ACMI (museum)

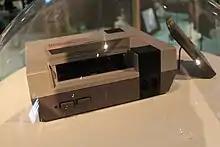
Some of the games on display in Screen Worlds.

The Lens is a handheld, take-home device that lets visitors collect artworks and objects throughout "The Story of the Moving Image" and other select exhibitions hosted at ACMI. Visitors can view their curated collections on the ACMI website and access additional content. The Lens was designed in collaboration with Second Story, Swinburne University’s Centre for Design Innovation and Lumicom.